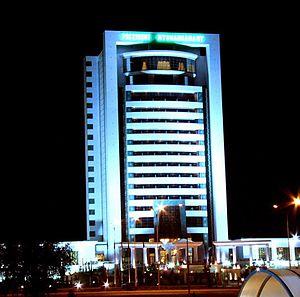
L'hôtel Président à Achgabat.
L’hôtel Président est un gratte-ciel situé à Achgabat, la capitale du Turkménistan. Construit en 2004, il abrite un complexe hôtelier de cinq étoiles. Il se dresse à proximité de l'autoroute Archabil, dans la partie méridionale de l'agglomération, à environ dix kilomètres du centre-ville, douze kilomètres de la gare de chemins de fer et dix-huit kilomètres de l'aéroport international.